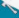
Number: 7